Burka Avenger

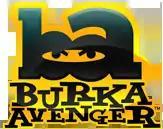
Series logo

Burka Avenger is a Pakistani animated television series created, directed and produced by Haroon.